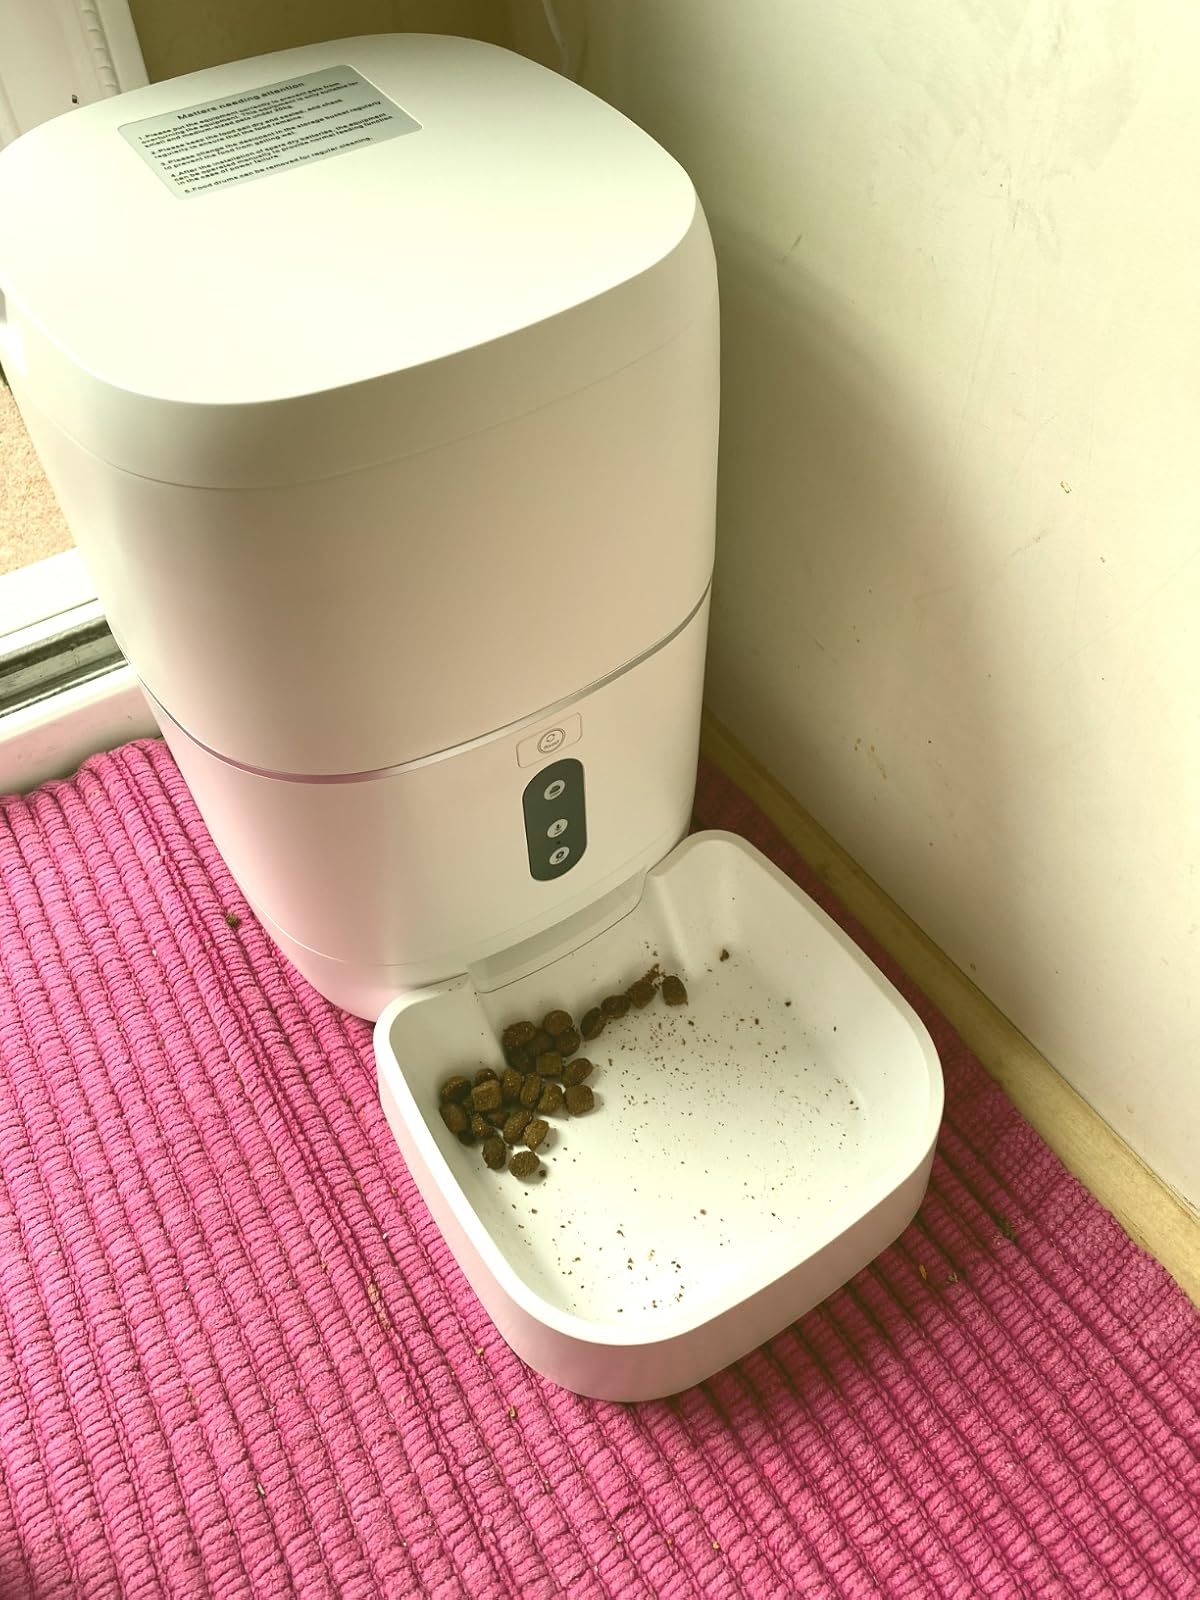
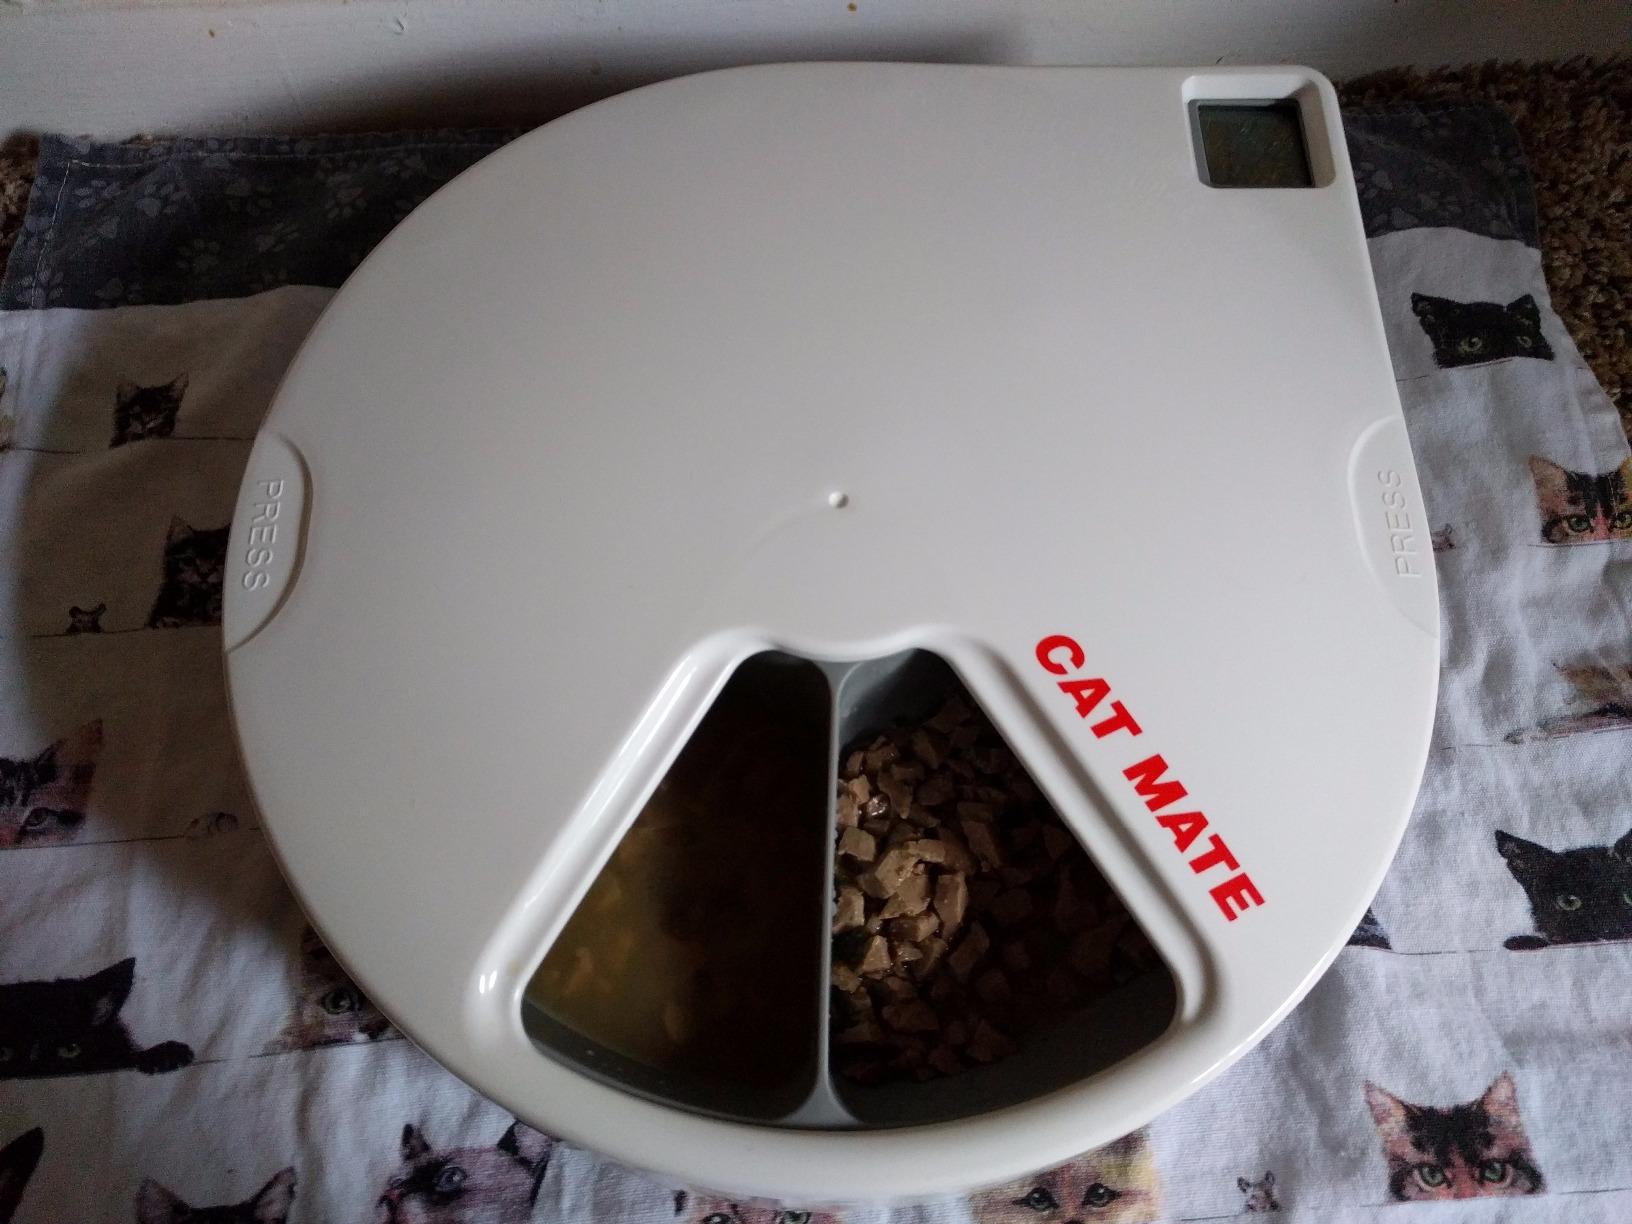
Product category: items_feeder
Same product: no